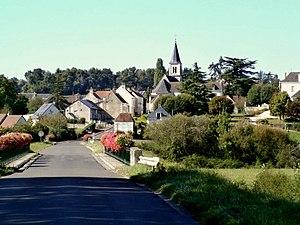
vue générale du village de Chambourg-sur-Indre (France)
Chambourg-sur-Indre est une commune française du département d'Indre-et-Loire en région Centre-Val de Loire.